Thomson–East Coast MRT line

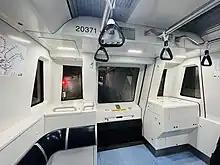
The Thomson East-Coast line runs under ATO GoA 4 and does not require an attendant on board.

On 25 May 2019, LTA confirmed that it will extend the Thomson–East Coast Line from Sungei Bedok to Changi Airport Terminal 5. Construction works to extend the TEL to the existing Changi Airport MRT station, the eastern terminus of the East–West Line Changi Airport branch, commenced in 2020. The stretch of East–West line between Tanah Merah and Changi Airport will be converted to form part of the Thomson–East Coast Line extension. The extension was expected to begin construction after 2022.